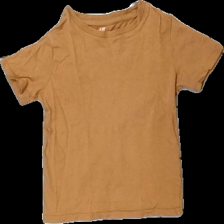
View: front
Type: T-shirt
Category: Children
Brand: H&M
Colors: Beige
Material: 100% bomull
Cut: C-collar
Size: 110
Season: All
Price range: <50
Recommended usage: Reuse
Description: T-shirt